2004 Cincinnati Bengals season

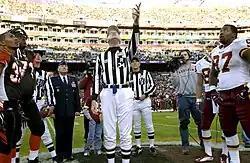
Cincinnati visits Washington in week 10 of 2004

The 2004 Cincinnati Bengals season was the team's 37th year in professional football and its 35th with the National Football League (NFL). The Bengals began to focus on the future, trading All-Pro running back Corey Dillon to the New England Patriots. That cleared the way for Rudi Johnson to start at running back. Carson Palmer was given the starting quarterback job. Palmer and the young Bengals would struggle early, losing five of their first seven games. As the season wore on, the Bengals began to hit their stride, as they climbed back to .500, at 6–6, before a sprained knee sent Palmer to the sidelines during a 35–28 road loss to the eventual Super Bowl champion New England Patriots.